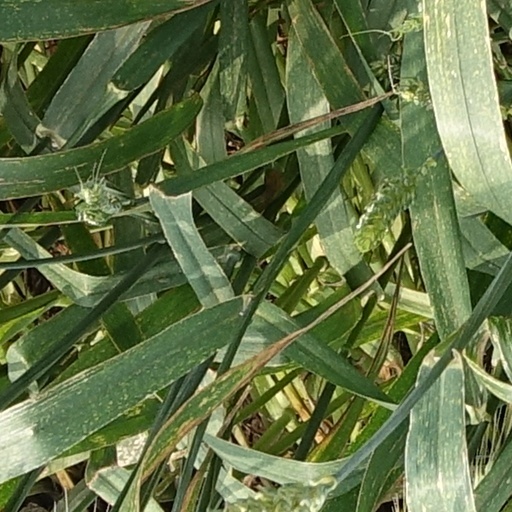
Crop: wheat